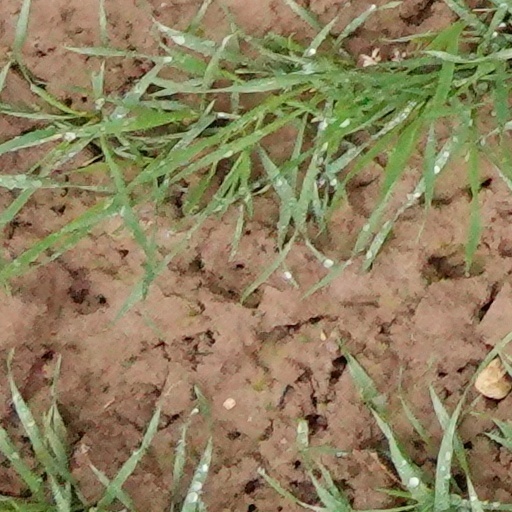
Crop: wheat